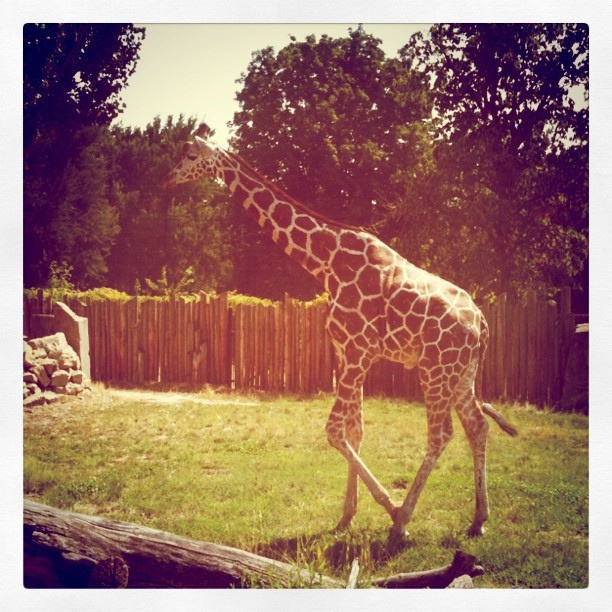
A giraffe in its pen walking around, near a fence.
this is a giraffe walking through a field of grass
A tall giraffe standing on a lush green field.
A giraffe walking in a grassy area surrounded by wooden fence.
a giraffe walking around a grassy area with a lot of trees